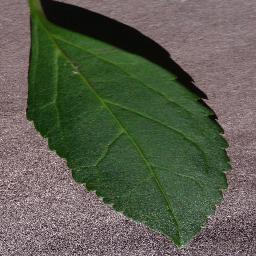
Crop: cherry
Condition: (including_sour)_healthy